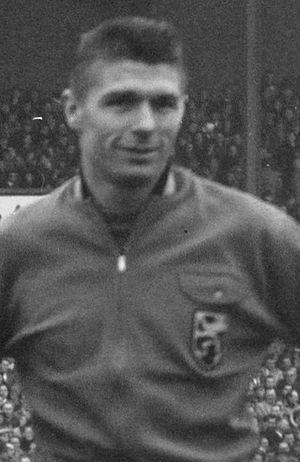
Roland Storme, né le 25 janvier 1934, est un ancien footballeur belge.